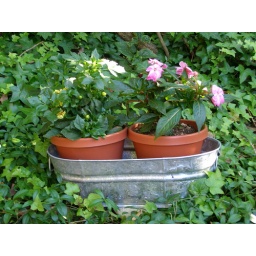
flowers in a pot